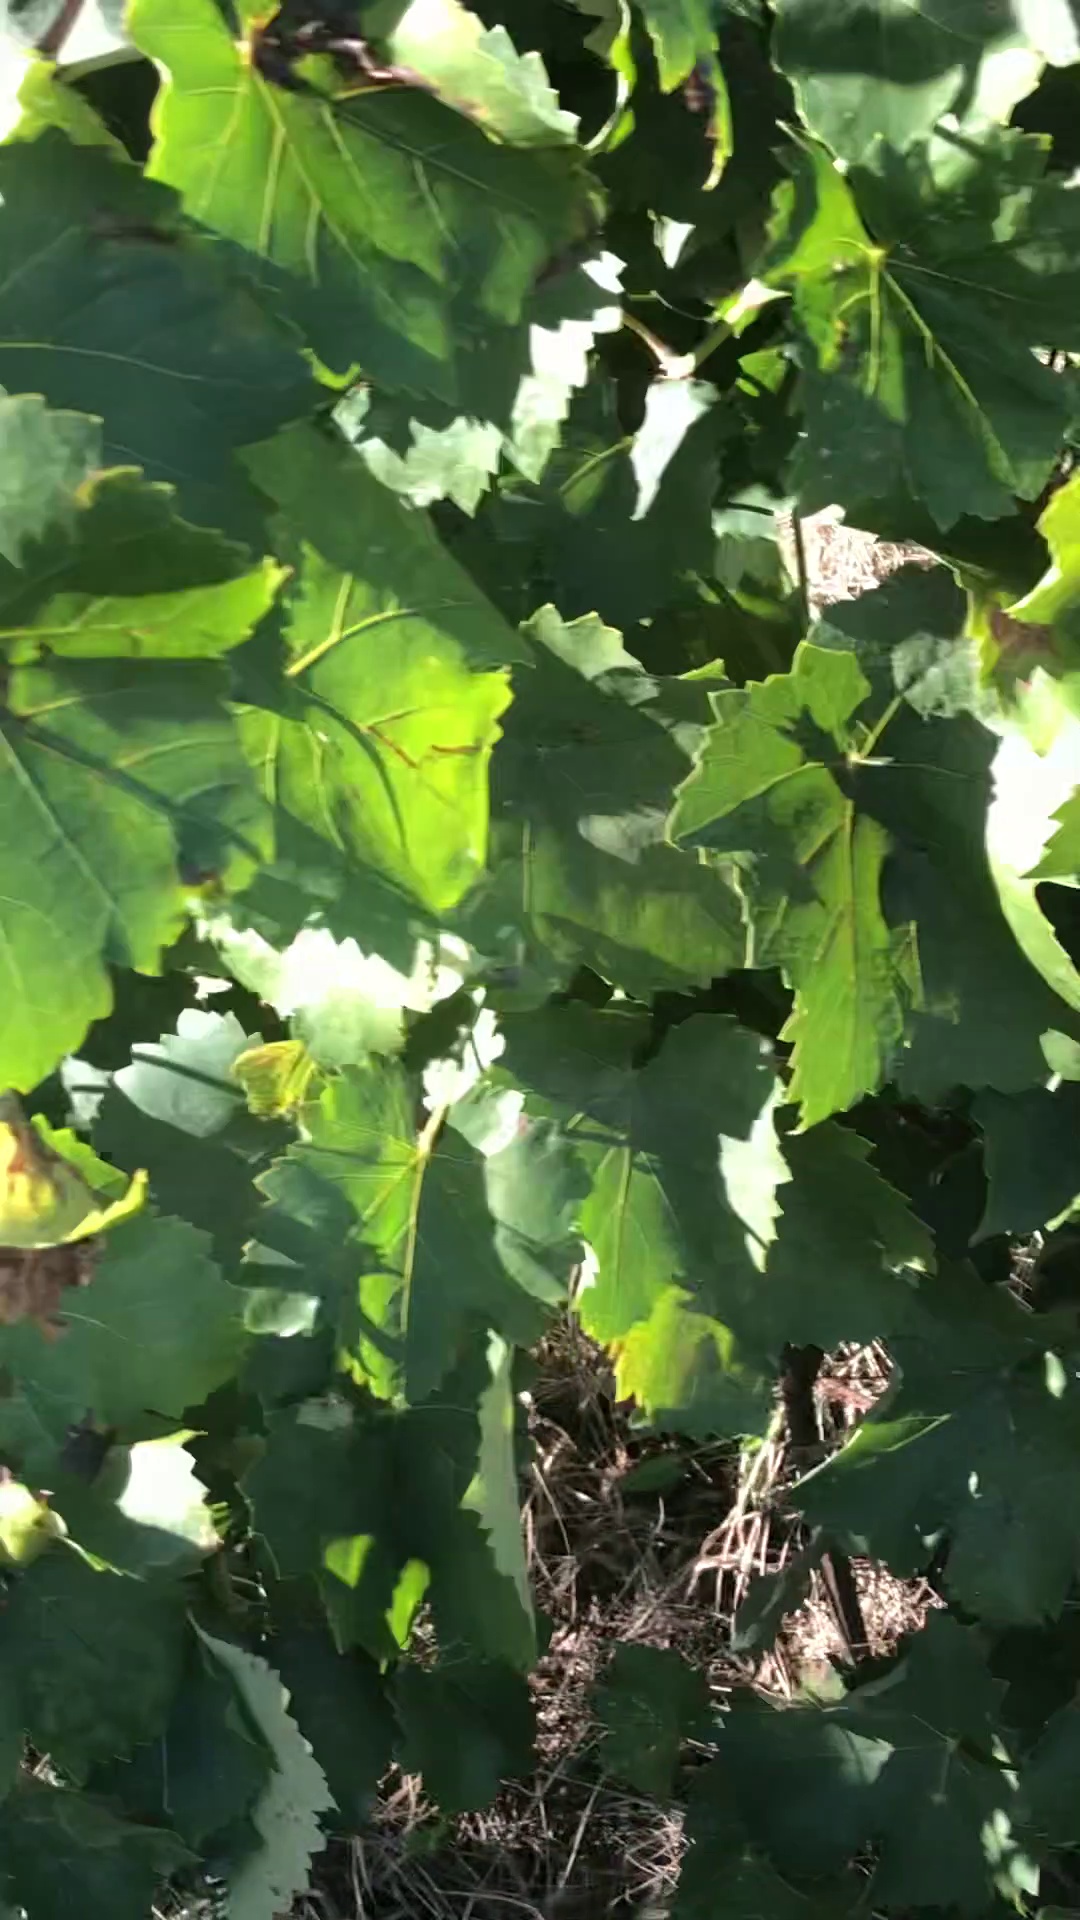
Label: healthy